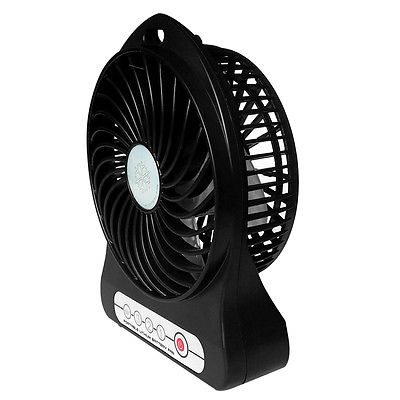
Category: fan